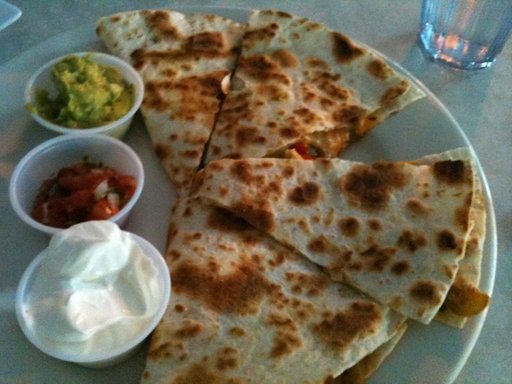
Label: chicken_quesadilla